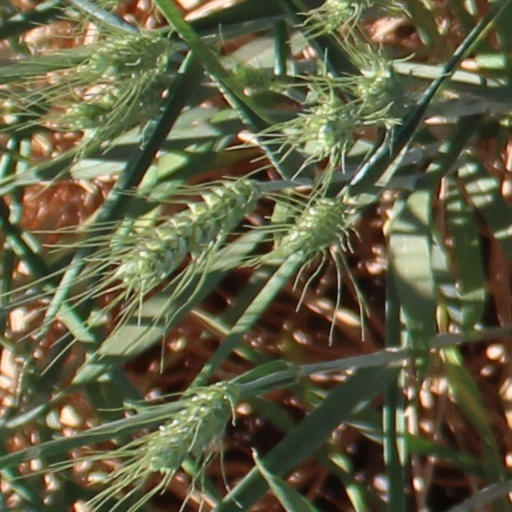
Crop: wheat